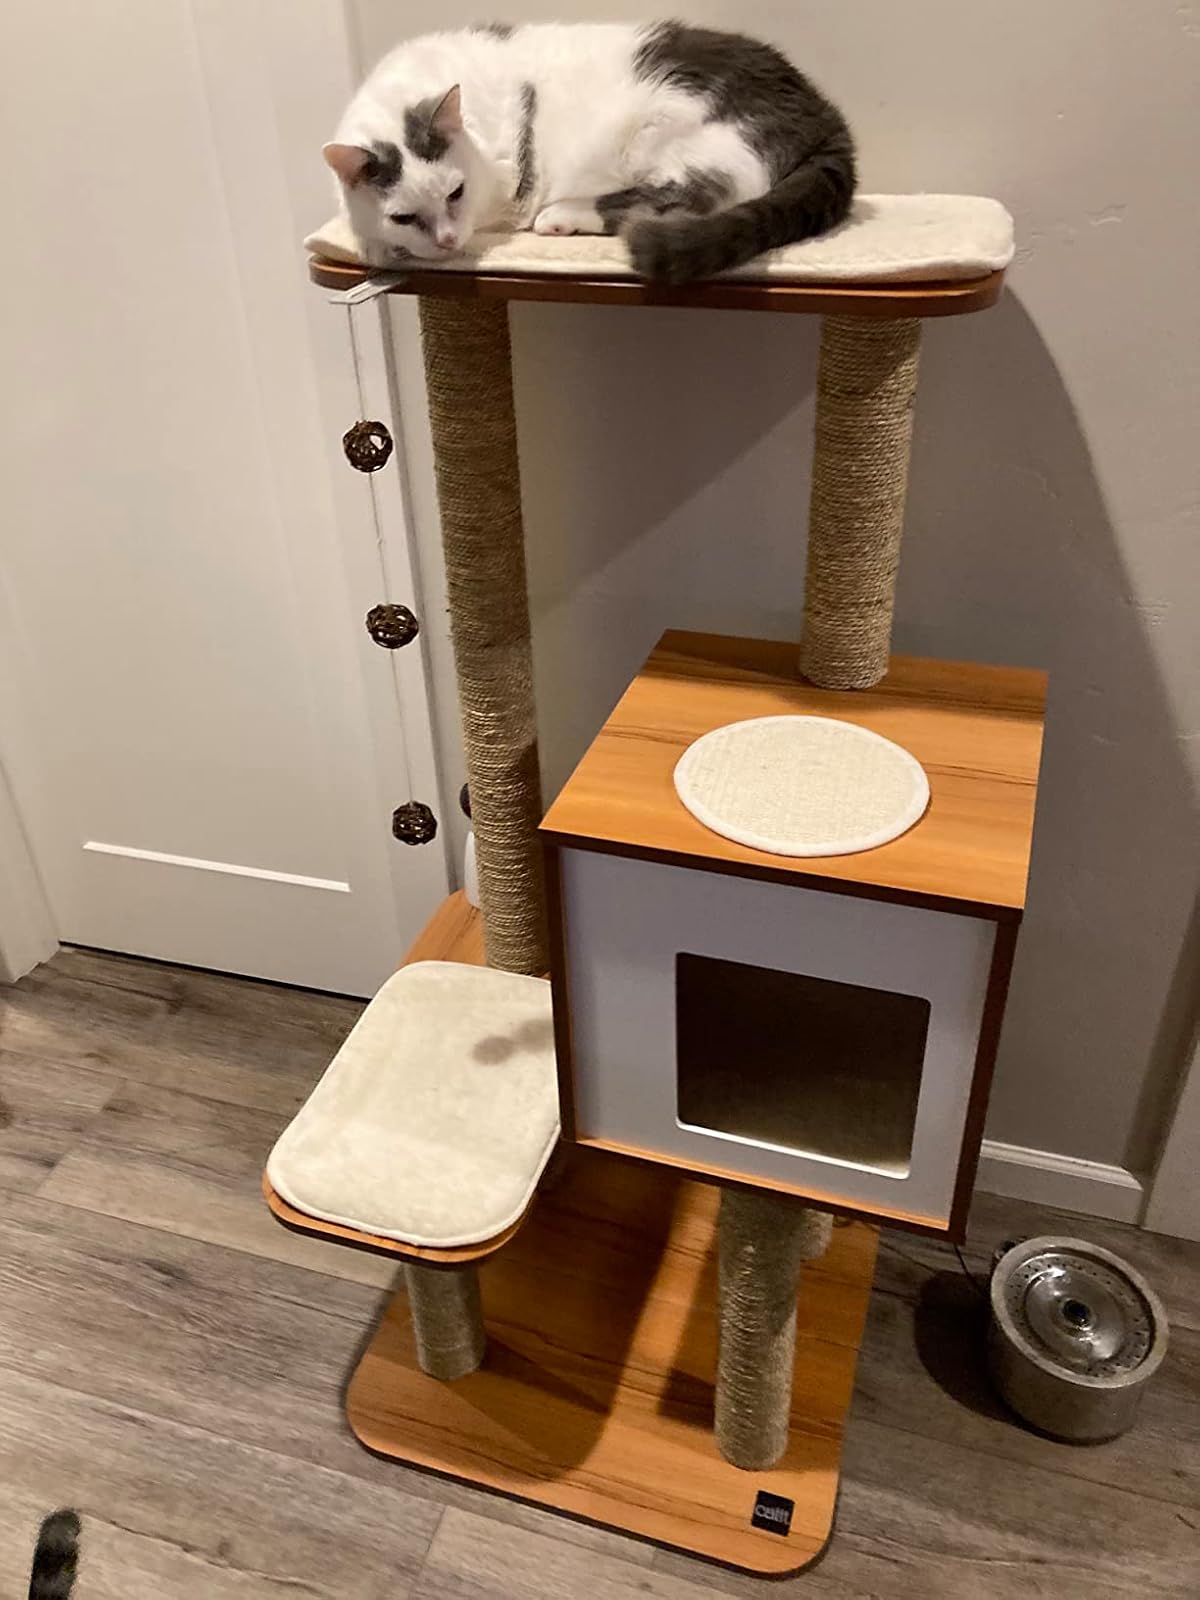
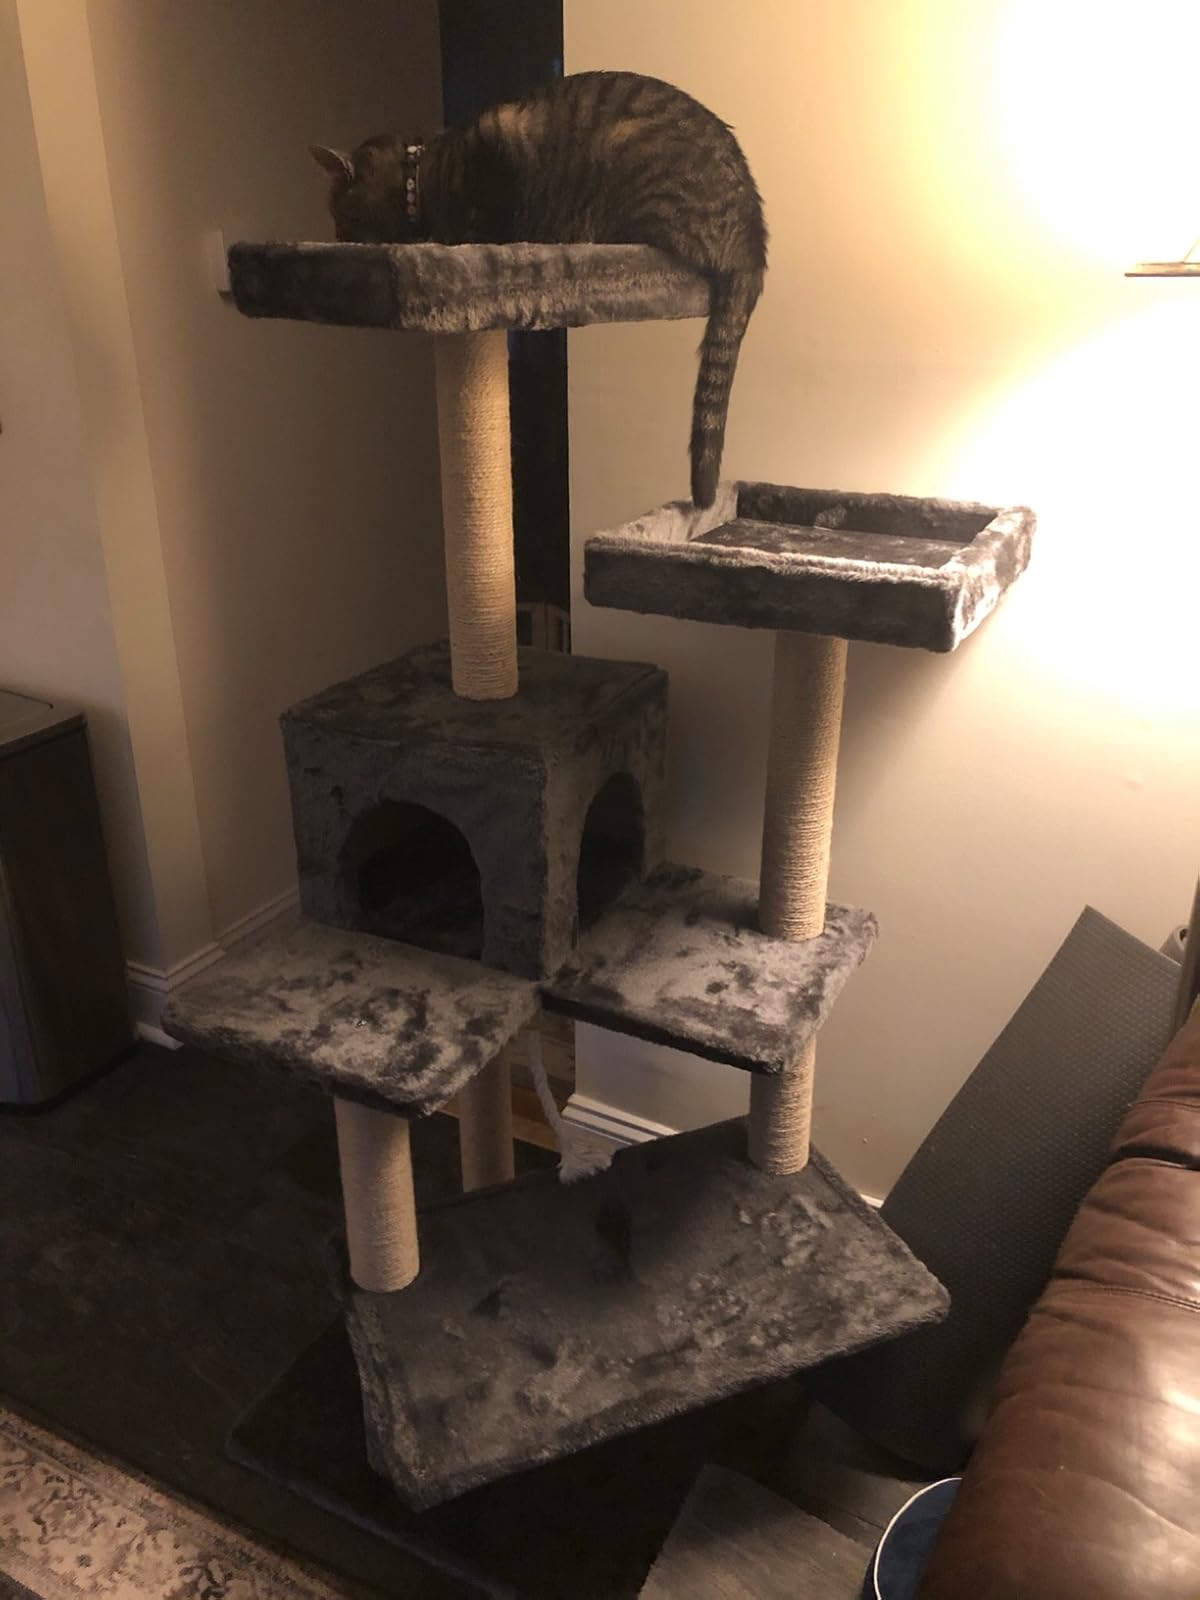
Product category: items_cat tree
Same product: no